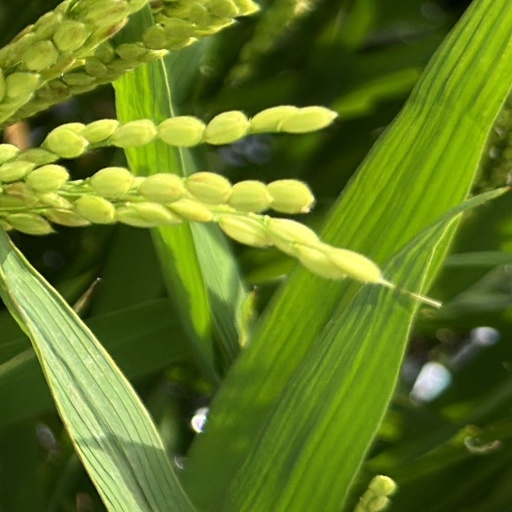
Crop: rice